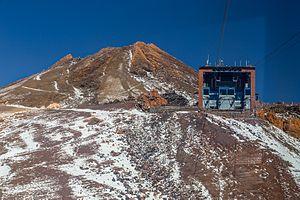
Le téléphérique du Teide est un téléphérique sur les pentes du Teide, sommet volcanique de Tenerife, aux îles Canaries, en Espagne. Le téléphérique est situé dans le Parc national du Teide et permet aux personnes de s'approcher du sommet du Teide. Le départ du téléphérique se fait sur les pentes du Teide, située à 2356m d'altitude et se termine à la station de La Rambleta, à seulement 163m du volcan. Avec une altitude maximum de 3555 mètres, il s'agit de la plus haute remontée mécanique d'Espagne. Le parcours de 2482 mètres dure entre 8 et 10 minutes, avec une vitesse maximale de 8 m/s. Les cabines ont une capacité maximale de 44 personnes.
Le Teide est un stratovolcan situé sur l'île de Tenerife, dans l'archipel des îles Canaries, à l'ouest des côtes d'Afrique du Nord. Il culmine à 3 718 m, ce qui en fait le point culminant d'Espagne, le plus haut sommet dans l'océan Atlantique, mais aussi la troisième plus haute structure volcanique au monde si on compte depuis le fond océanique.